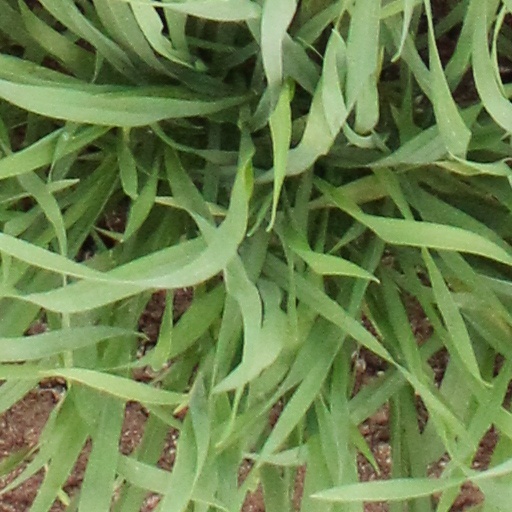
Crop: wheat